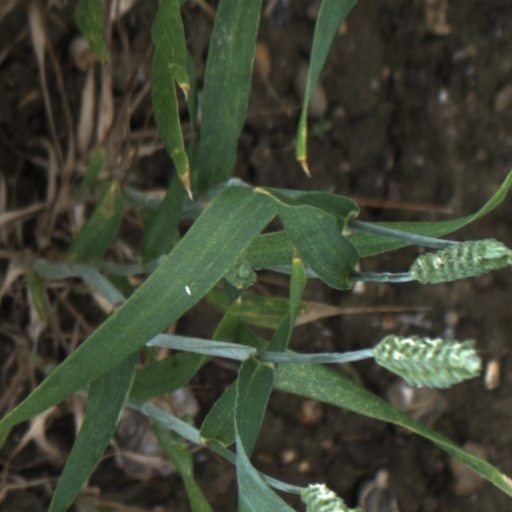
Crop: wheat